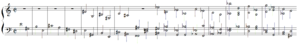
Anton Reicha - premier sujet de la fugue n°31 des 36 fugues, op.36
Les Trente-six fugues constituent un recueil de pièces pour piano-forte composées par Antoine Reicha, de 1797 à 1803, et publiées à Vienne en 1805. Elles présentent un « nouveau système » pour la composition des fugues. L'ensemble porte parfois le numéro d'op.36 dans le catalogue des œuvres du compositeur tchèque.